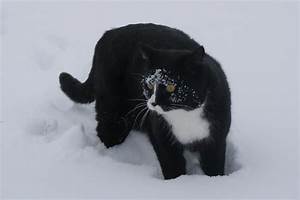
Label: cat